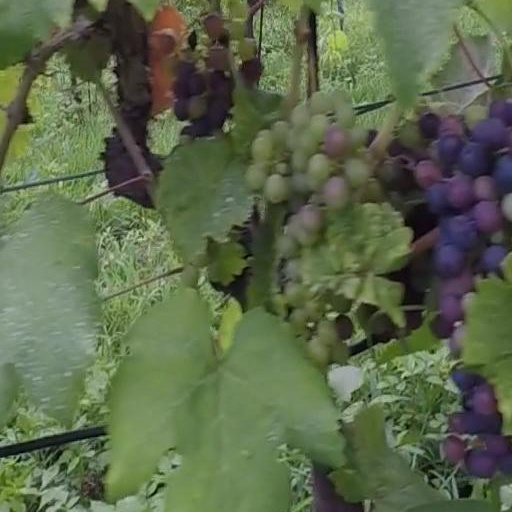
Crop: grape